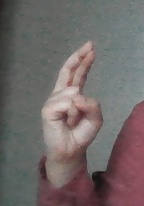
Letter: zay